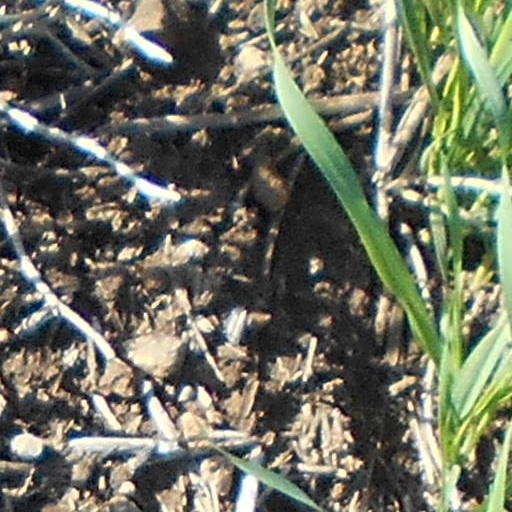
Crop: wheat